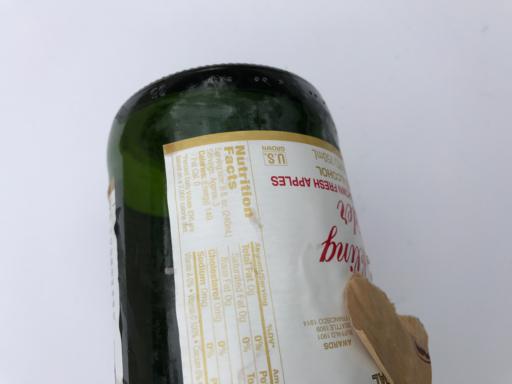
Label: glass